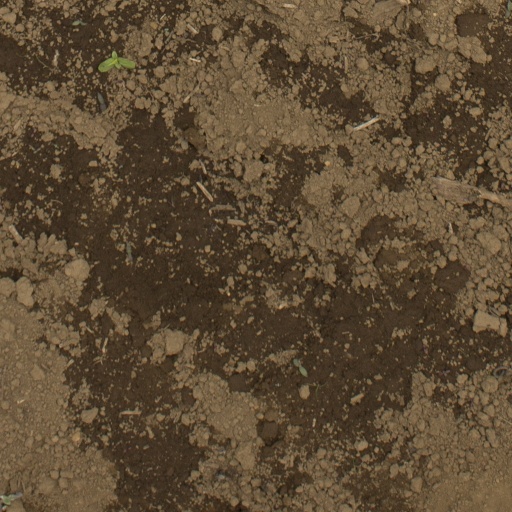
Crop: Jerusalem artichoke